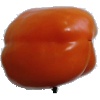
Label: orange_pepper